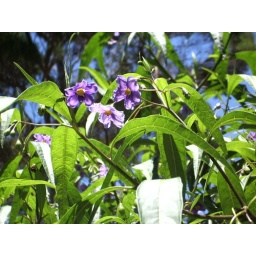
Recent steady rains have made these solanums flourish, - will have red fruit berries in late summer.